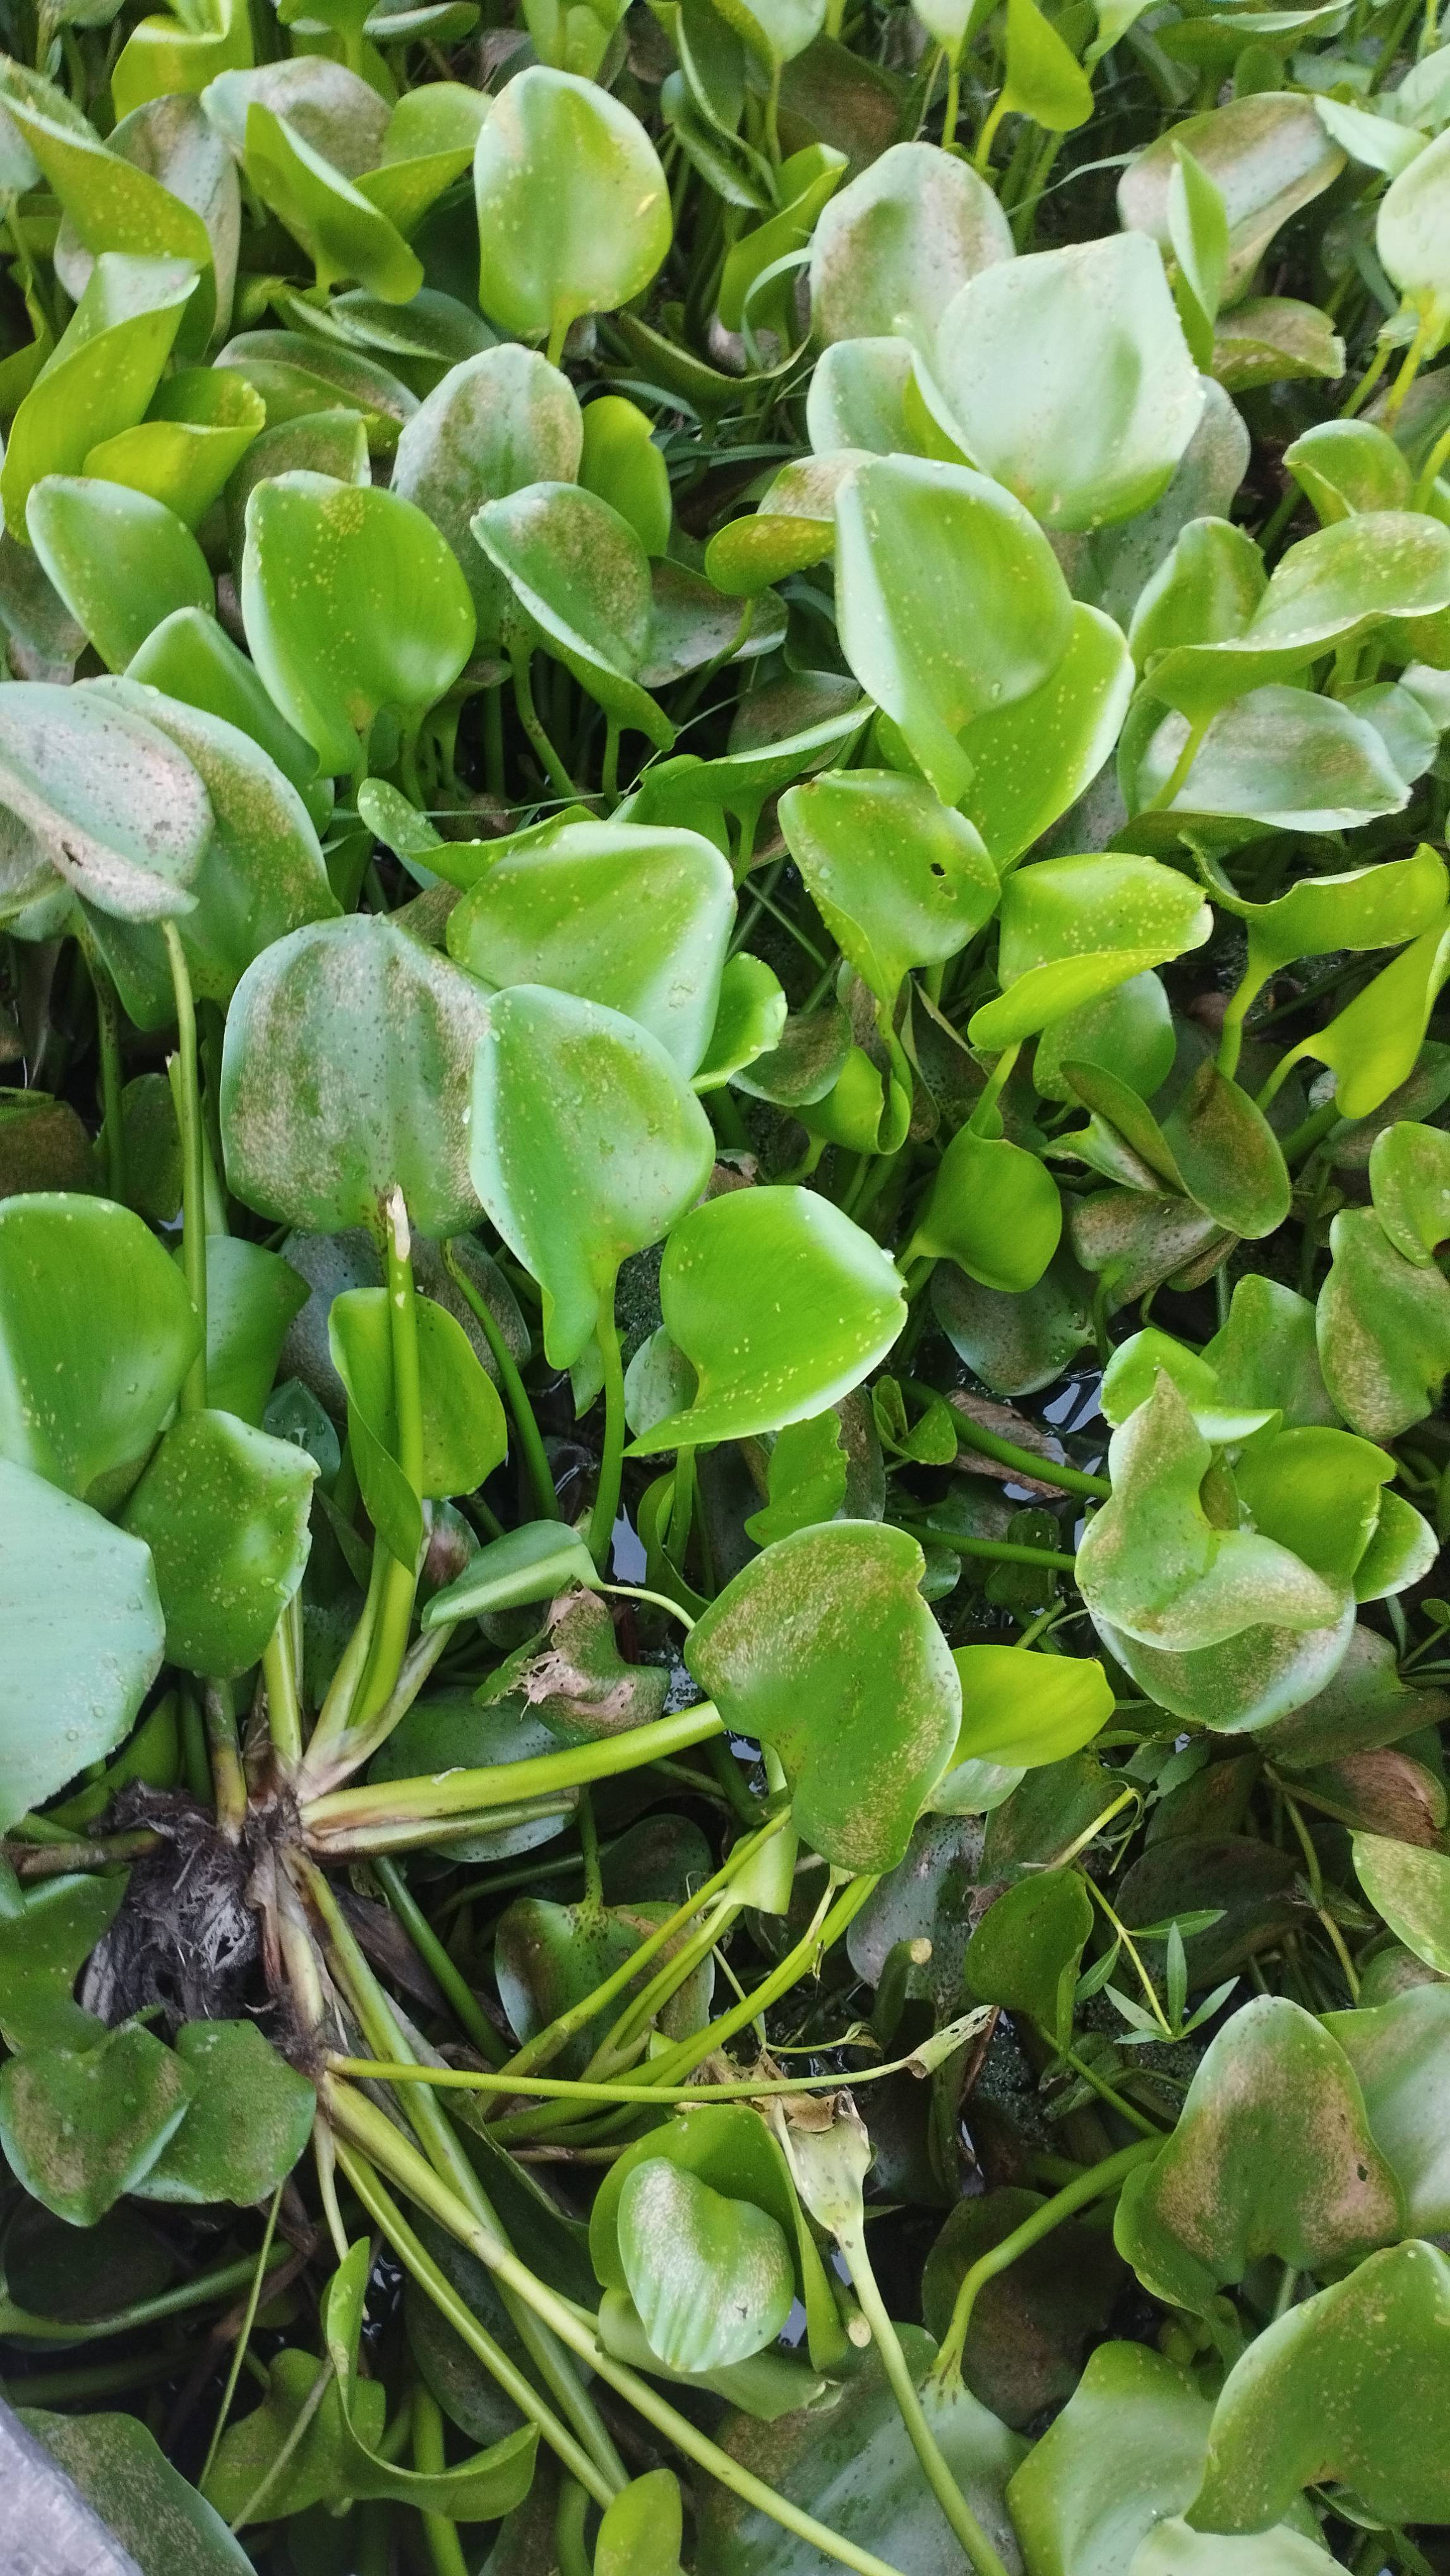
Species: Common Water Hyacinth (Eichornia crassipes)